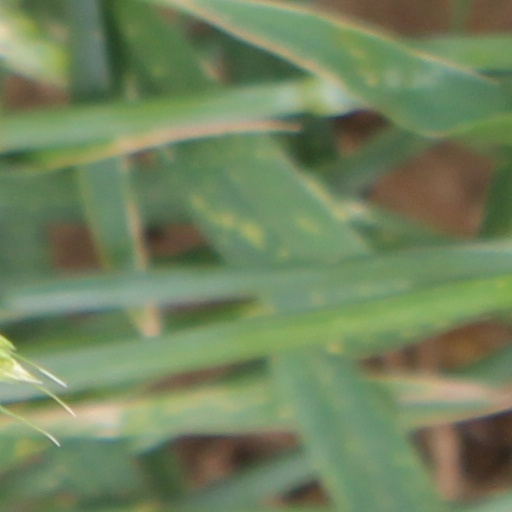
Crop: wheat